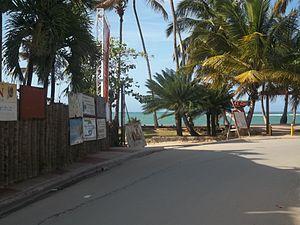
Las Terrenas est une ville de la côte nord-est de République dominicaine située sur la péninsule de Samaná, dans la province de Samaná.